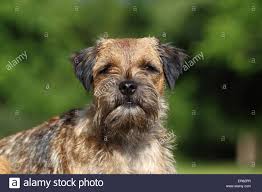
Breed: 206-n000007-Border_terrier